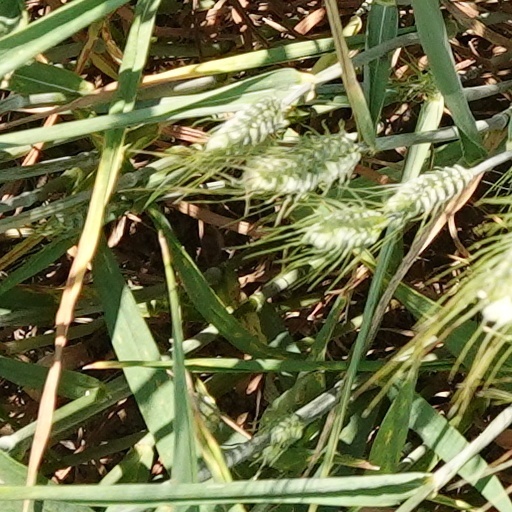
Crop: wheat